Solar updraft tower

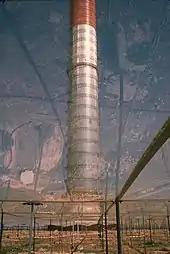
Manzanares Solar Chimney viewed through the polyester collector roof

In 1982, a small-scale experimental model of a solar draft tower was built in Manzanares, Ciudad Real, 150 km south of Madrid, Spain at . The power plant operated for approximately eight years. The tower's guy-wires were not protected against corrosion and failed due to rust and storm winds. The tower blew over and was decommissioned in 1989.